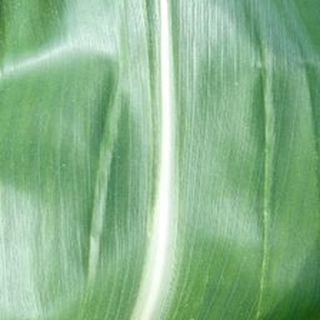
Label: healthy_corn